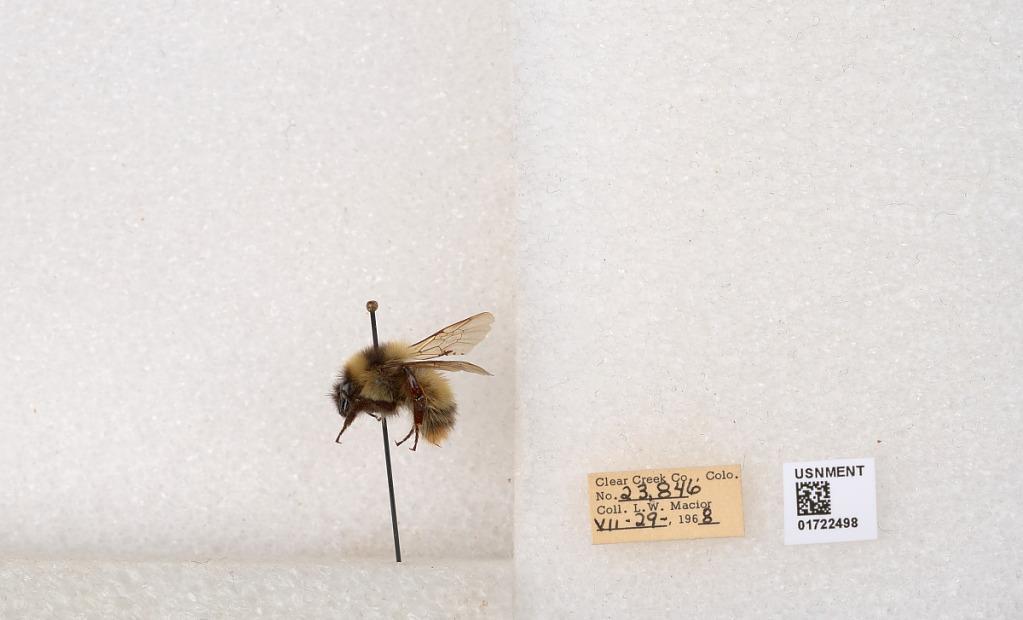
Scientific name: Bombus kirbyellus
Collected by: L. Macior
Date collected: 1968-7-29
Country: United States
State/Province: Colorado
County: Clear Creek
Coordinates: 39.6891, -105.644